Cunfin

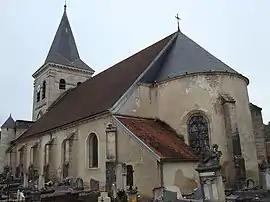
The church in Cunfin

Cunfin is a commune in the Aube department in north-central France.